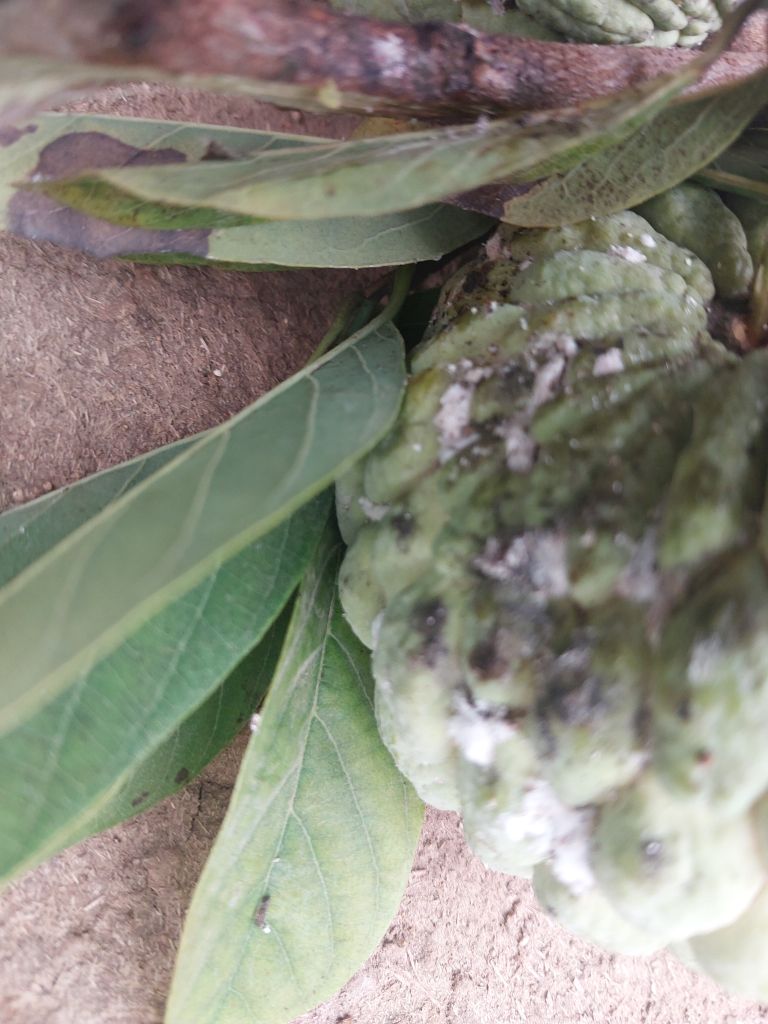
Disease label: Leaf spot on fruit